Manchester Blue Sox

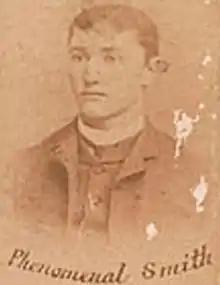
(1888) Phenomenal Smith, Old Judge baseball card. Smith managed the Manchester teams for five seasons and won two New England League batting championships.

The Manchester team finished in third place with a 48–39 record in the 1901 New England League final standings. In the final standings, Manchester finished 4.5 games behind the first place Portland team as the league held no playoffs. Manchester played the season under manager/player Phenomenal Smith, who began a five-season tenure with the team. Phenomenal Smith won the New England League batting championship, hitting .363 on the season. Manchester pitcher Jake Volz had an ERA of 1.49 to lead the league.